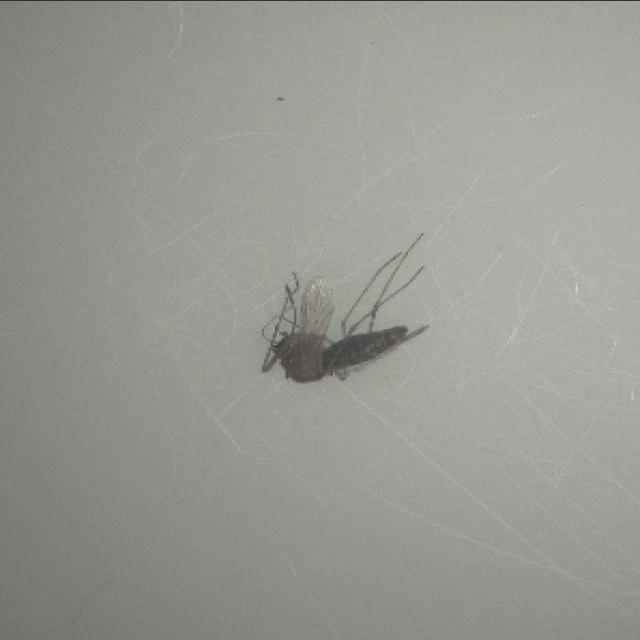
Species: culex_tritaeniorhynchus